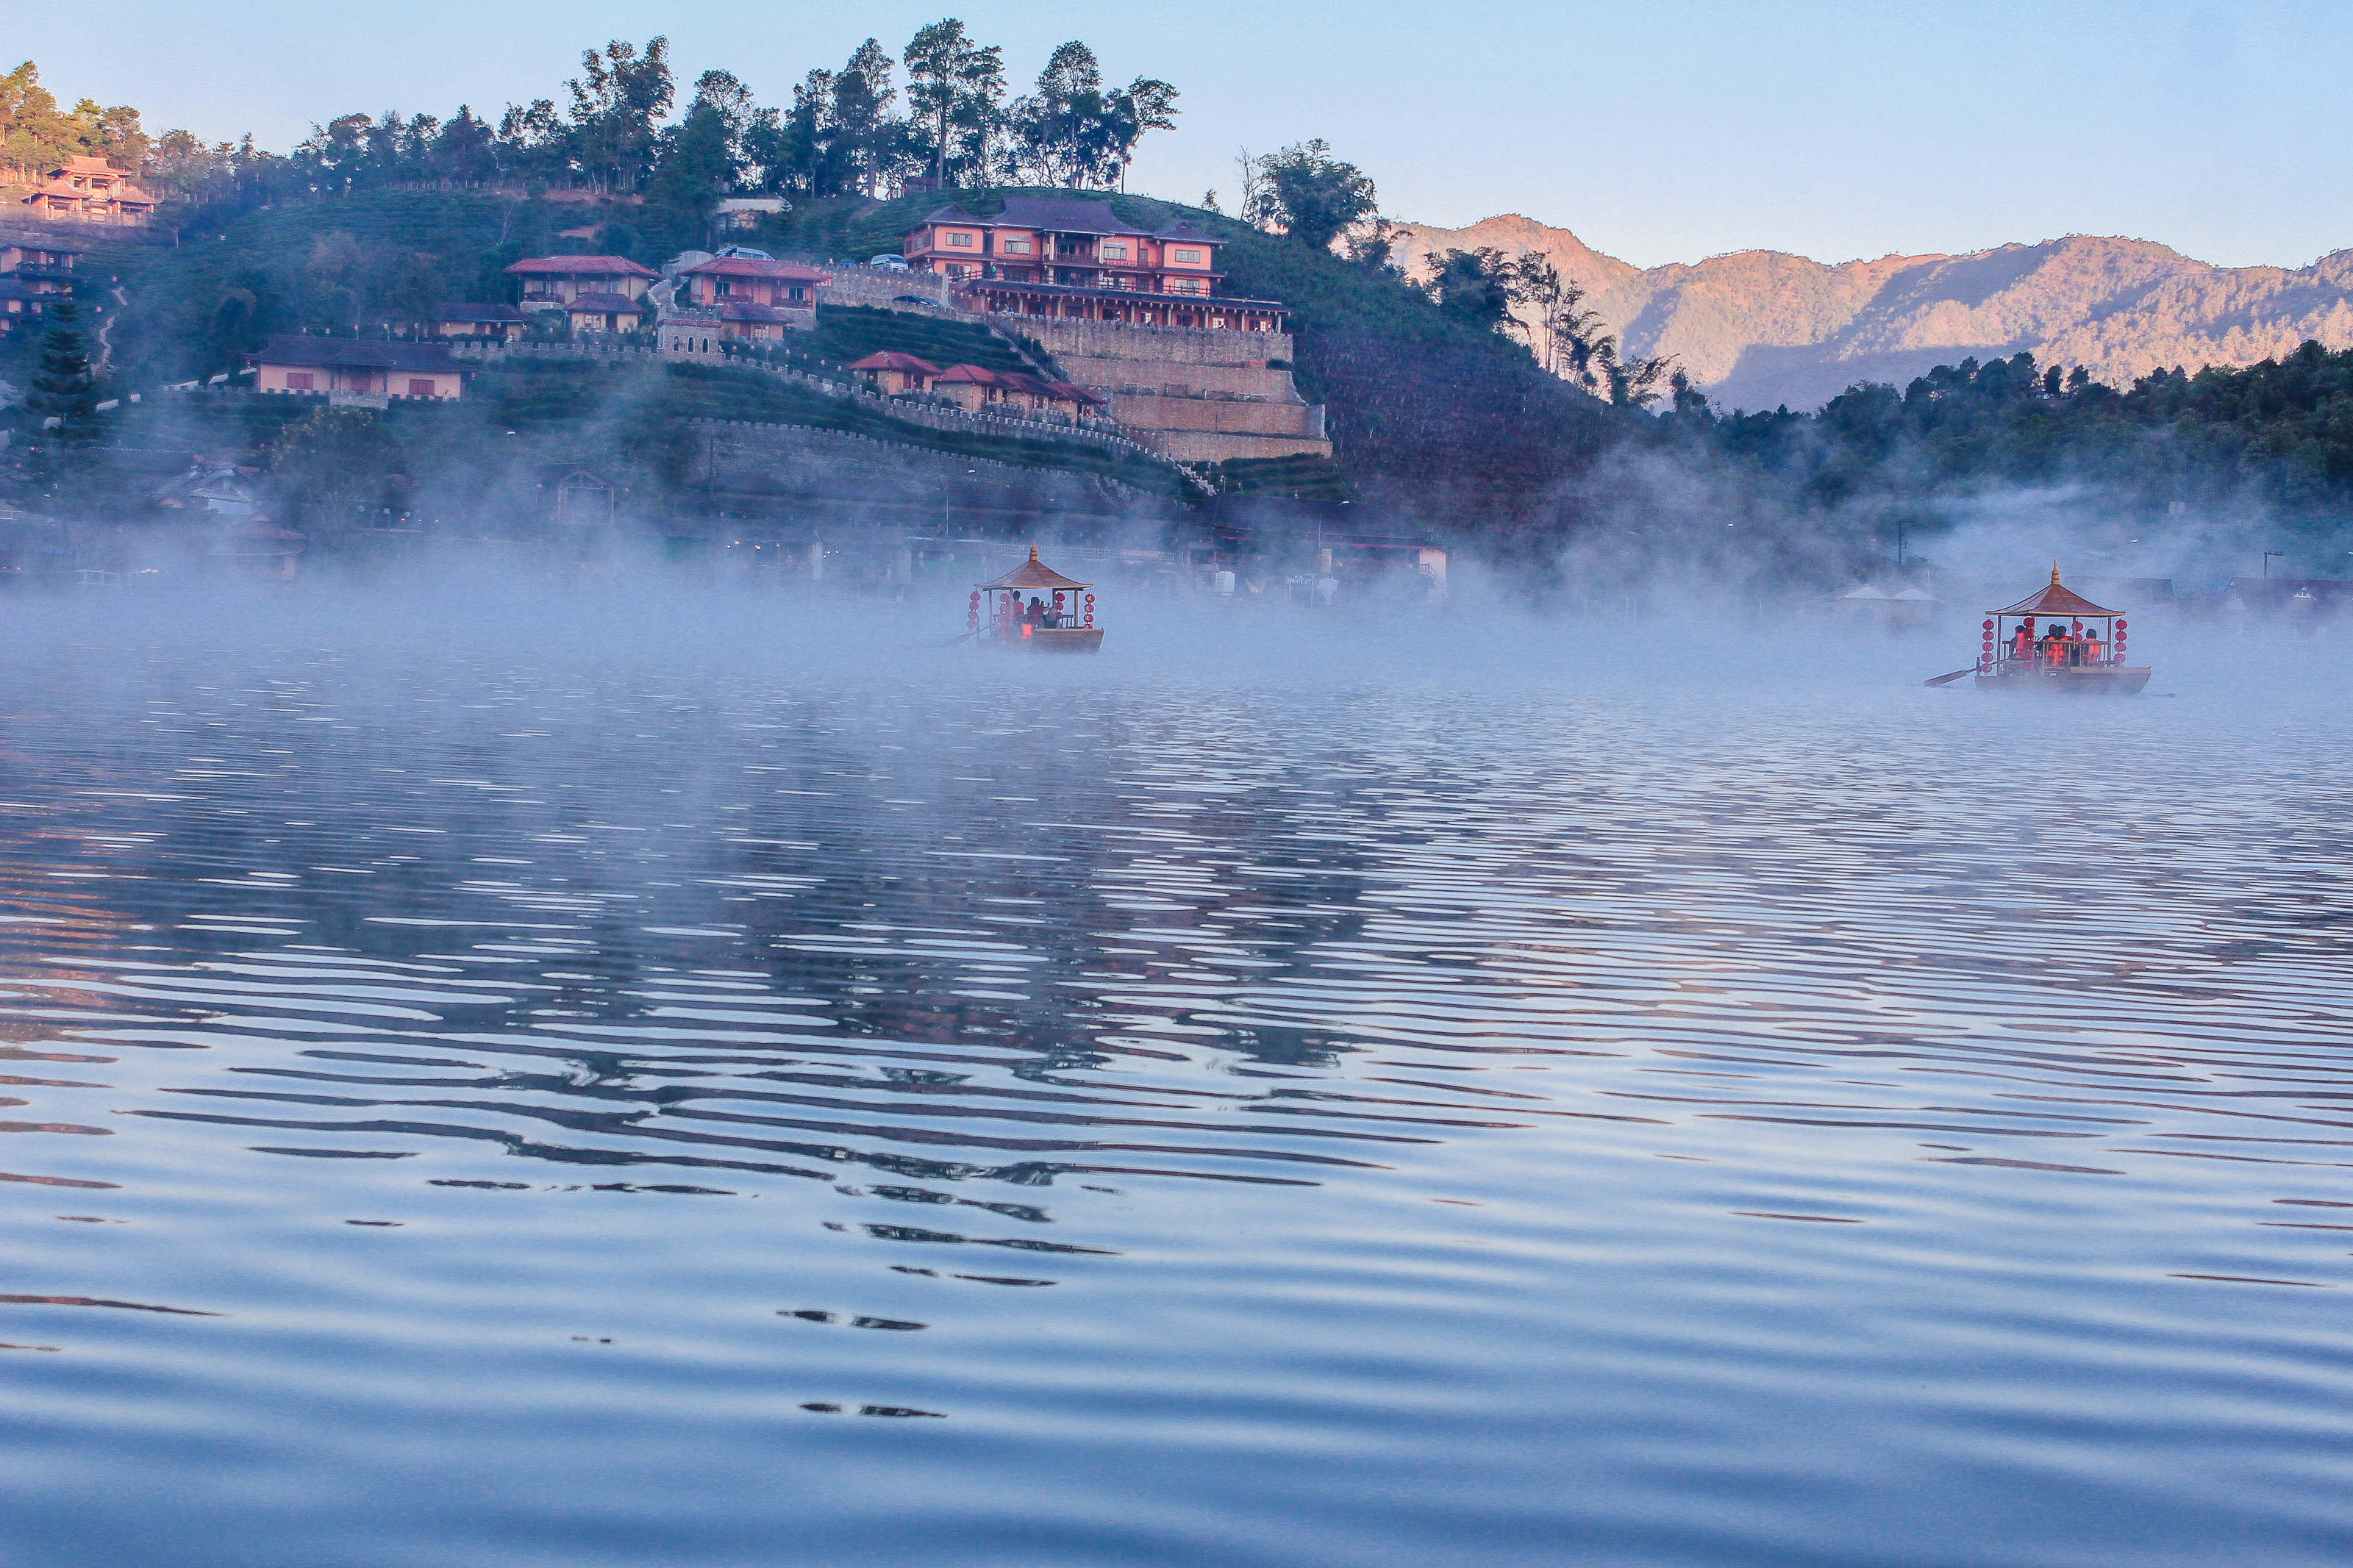
forest, shadow, traveler, sunshine, magnificent, cold, holiday, ban, mist, summer, settlement, mae, beautiful, chinese, tea, mountain, view, son, romantic, design, thailand, national, sunny, village, day, park, sky, green, journey, natural, wallpaper, nature, relax, cool, tree, thai, water, hmong, hong, sunlight, field, light, background, river, travel, lake, landscape, fog, atmospheric phenomenon, morning, cloud, wave, vehicle, reflection, boating, sea, world, ocean, tourism, boat